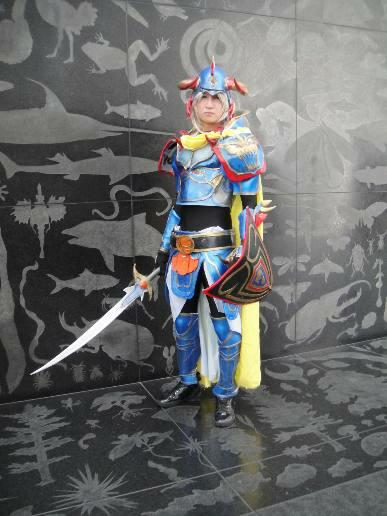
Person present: Yes